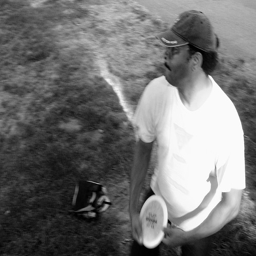
A man with a Frisbee on a grass field.
A man in a baseball cap holding a Frisbee.
A black and white photo of a man holding a frisbee.
A man with a hat is holding a white frisbee.
A man in a hat is holding a frisbee.